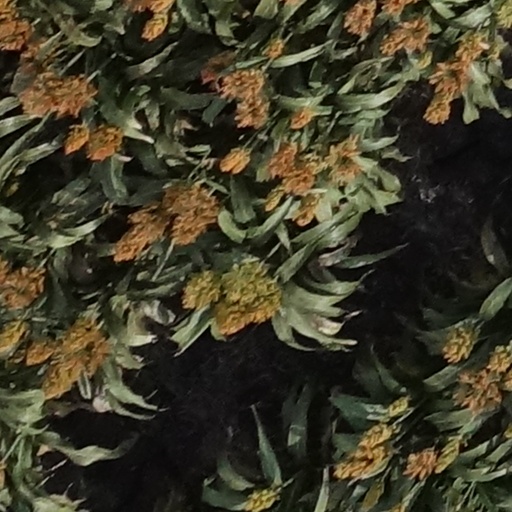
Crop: sorghum